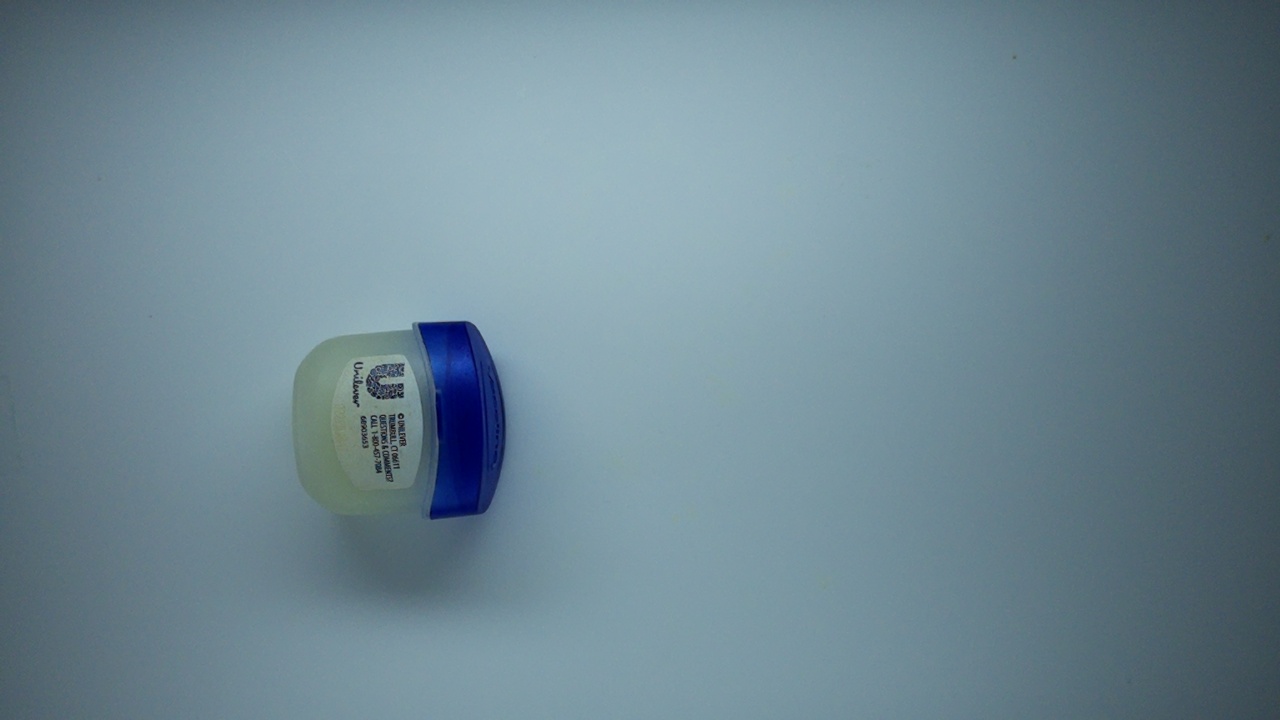
Label: trash